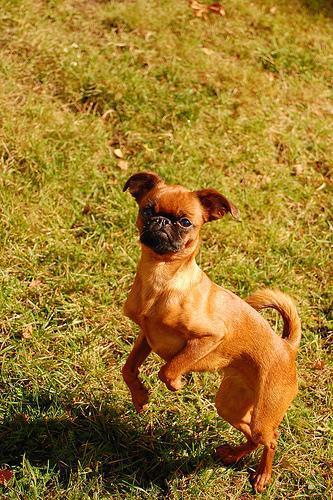
Brabancon_griffon